North China Transportation Company

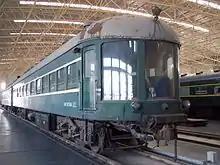
Observation car formerly used on the "Tairiku" Express, now preserved at the Beijing Railway Museum.

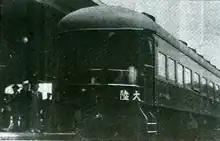
The same observation car in service on the "Tairiku" at Gyeongseong, Korea.

The North China Transportation Company ran a number of long-distance trains, both within China and in conjunction with the South Manchuria Railway and the Chosen Government Railway. Notable trains include the "Tairiku" ("Continental") and "Kōa" limited express trains between Beijing and Busan, Korea. The "Tairiku" entered service in 1938, making the trip from Busan to Beijing in 37.5 hours in 1940; the train was discontinued in 1944. The observation car used on this train is preserved at the Beijing Railway Museum. The "Kōa" was put into operation in 1939, making the same trip in 39.5 hours in 1940, but by 1945 the trip took 49 hours. The "Kōa" was discontinued after the Japanese defeat in the Pacific War.